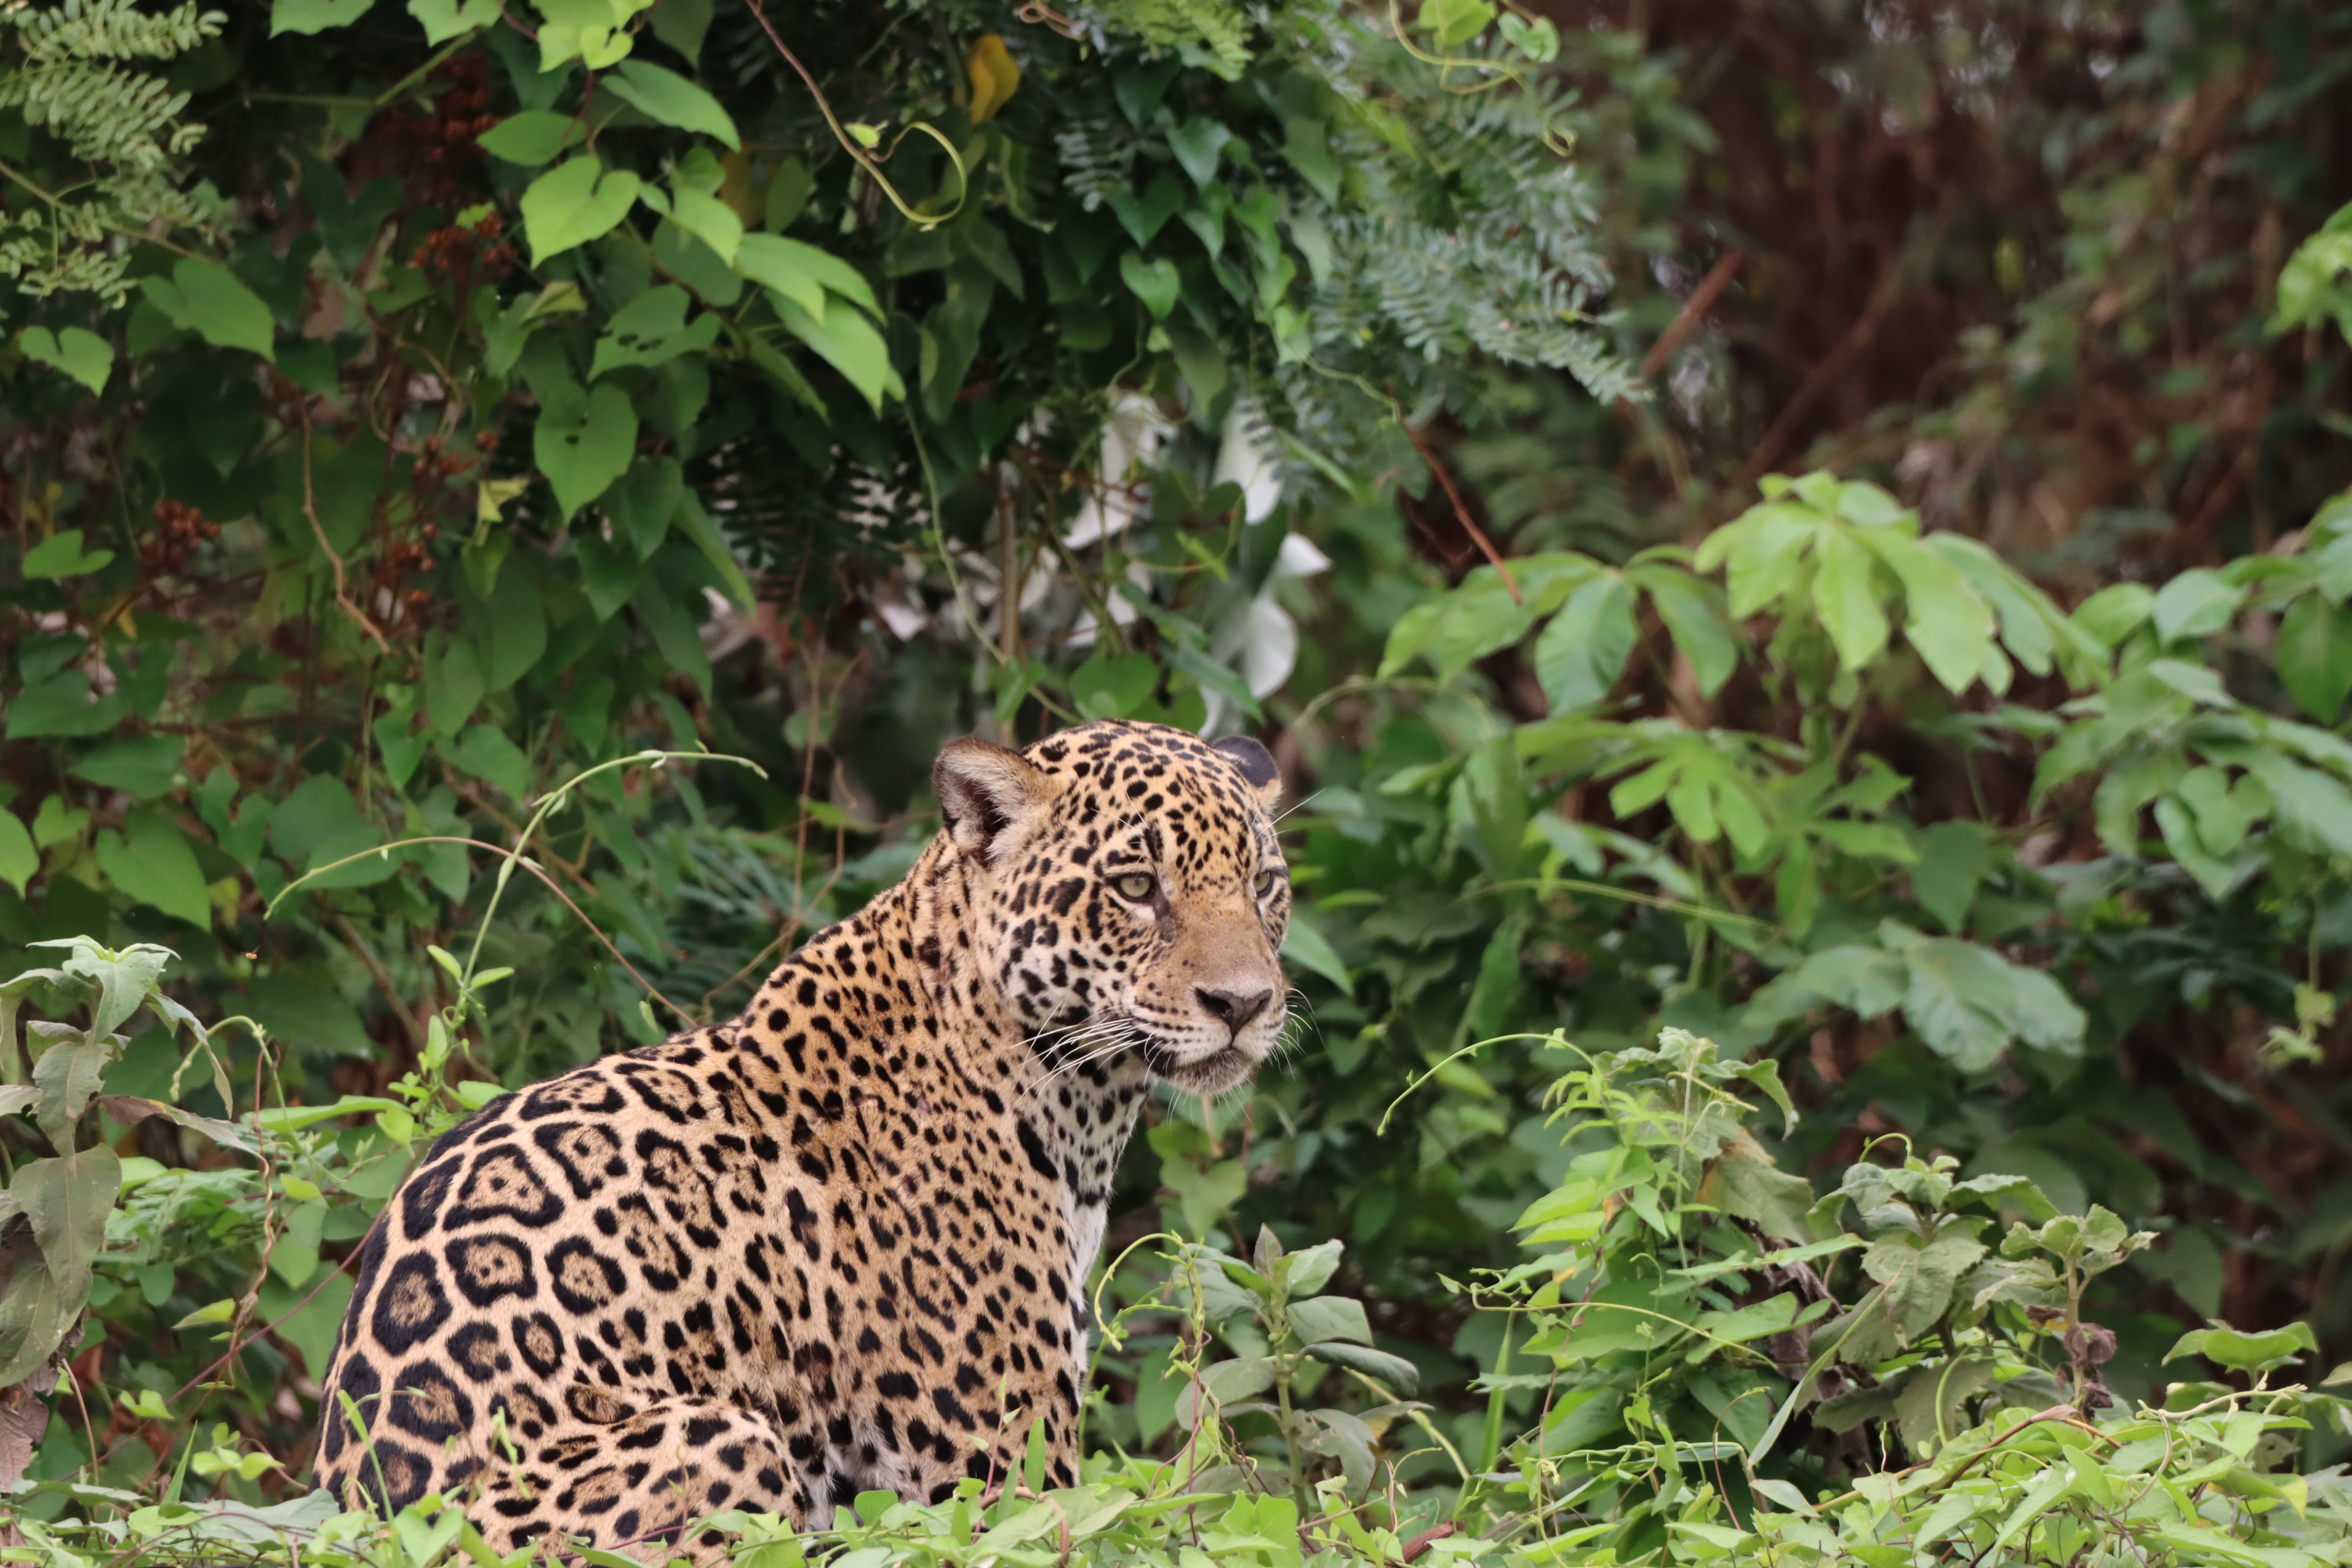
Jaguar: Alira